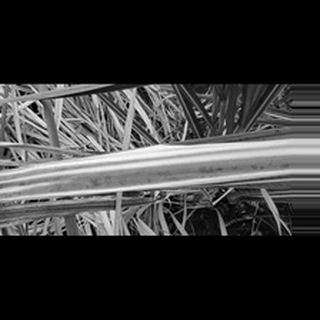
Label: sugarcane_yellow_leaf_disease